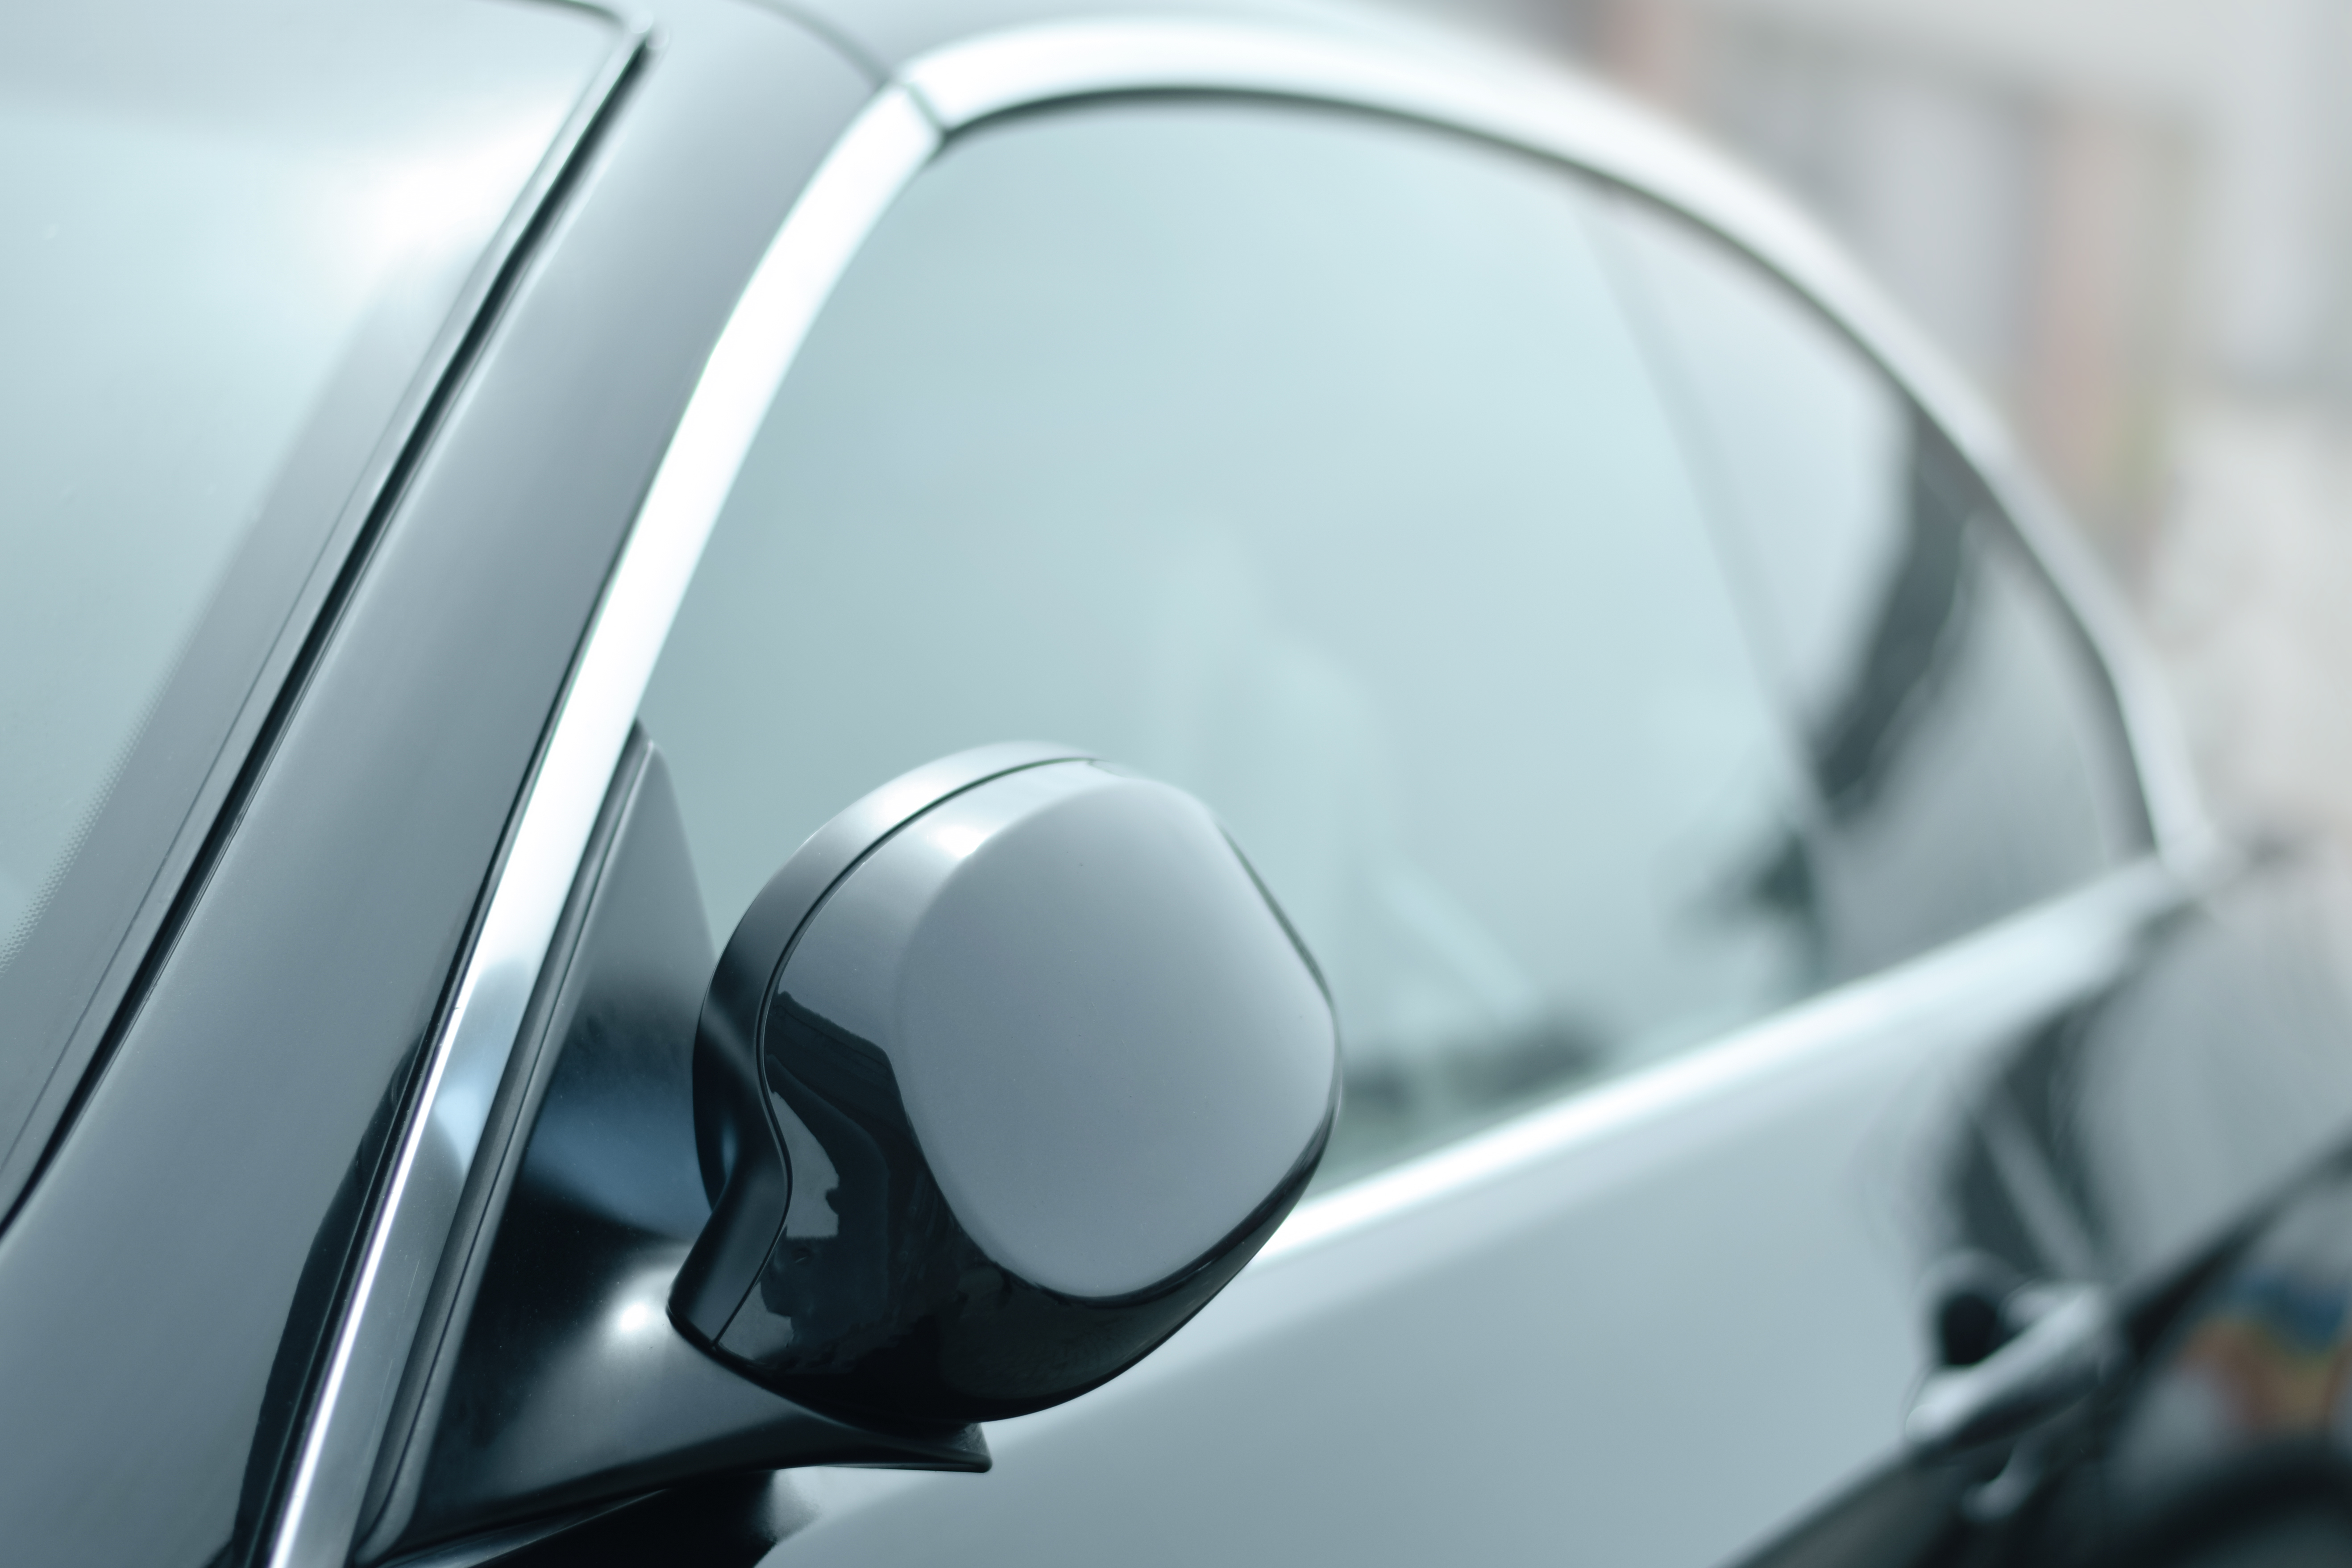
car, vehicle, vehicle door, automotive design, automotive exterior, automotive mirror, auto part, wheel, rear view mirror, city car